Henry Rodríguez (pitcher)

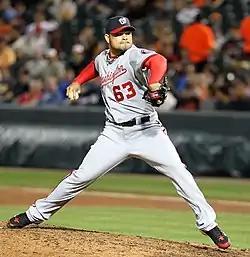
Rodríguez with the Washington Nationals

Henry Alberto Rodríguez (born February 25, 1987) is a former professional baseball pitcher. He played in Major League Baseball (MLB) for the Oakland Athletics, Washington Nationals, Chicago Cubs and Miami Marlins.